1984 24 Hours of Le Mans

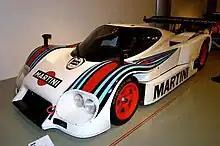
Lancia LC284

Walter Brun had ended his partnership with Seger & Hoffmann and Brun Motorsport purchased both a 956B and a 956 with the uprated Motronic engine-system. Brun himself raced the new car, with American Bob Akin and German "Prinz" Leopold von Bayern. The second car had the regular championship pairing of Oscar Larrauri and Massimo Sigala, with Joël Gouhier joining for a one-off drive.